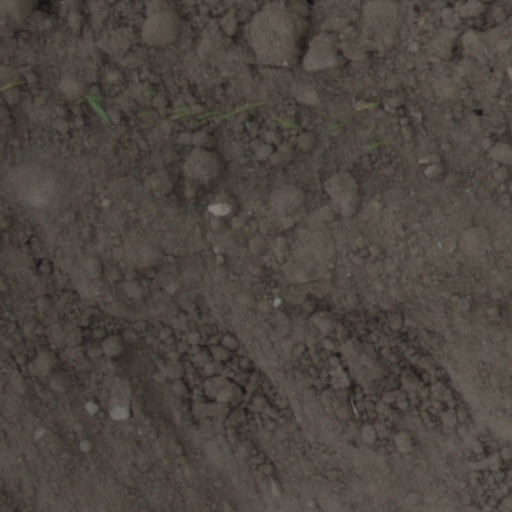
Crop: wheat